Alcamo Marina

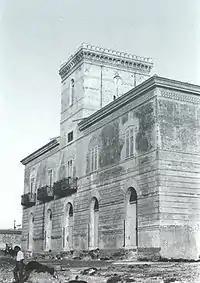
The ancient building for tuna fishing activities located in Alcamo Marina.

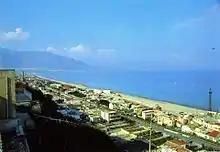
An old panoramic view of Alcamo Marina, before property speculation and unauthorized building phenomenon reached the peak, reducing the width of the beach.

At first sight the area of Alcamo Marina looks like a huge "wood of houses" leaning on the long and near beach and on the fragile hills lying behind made of recent limestones and sandstones.